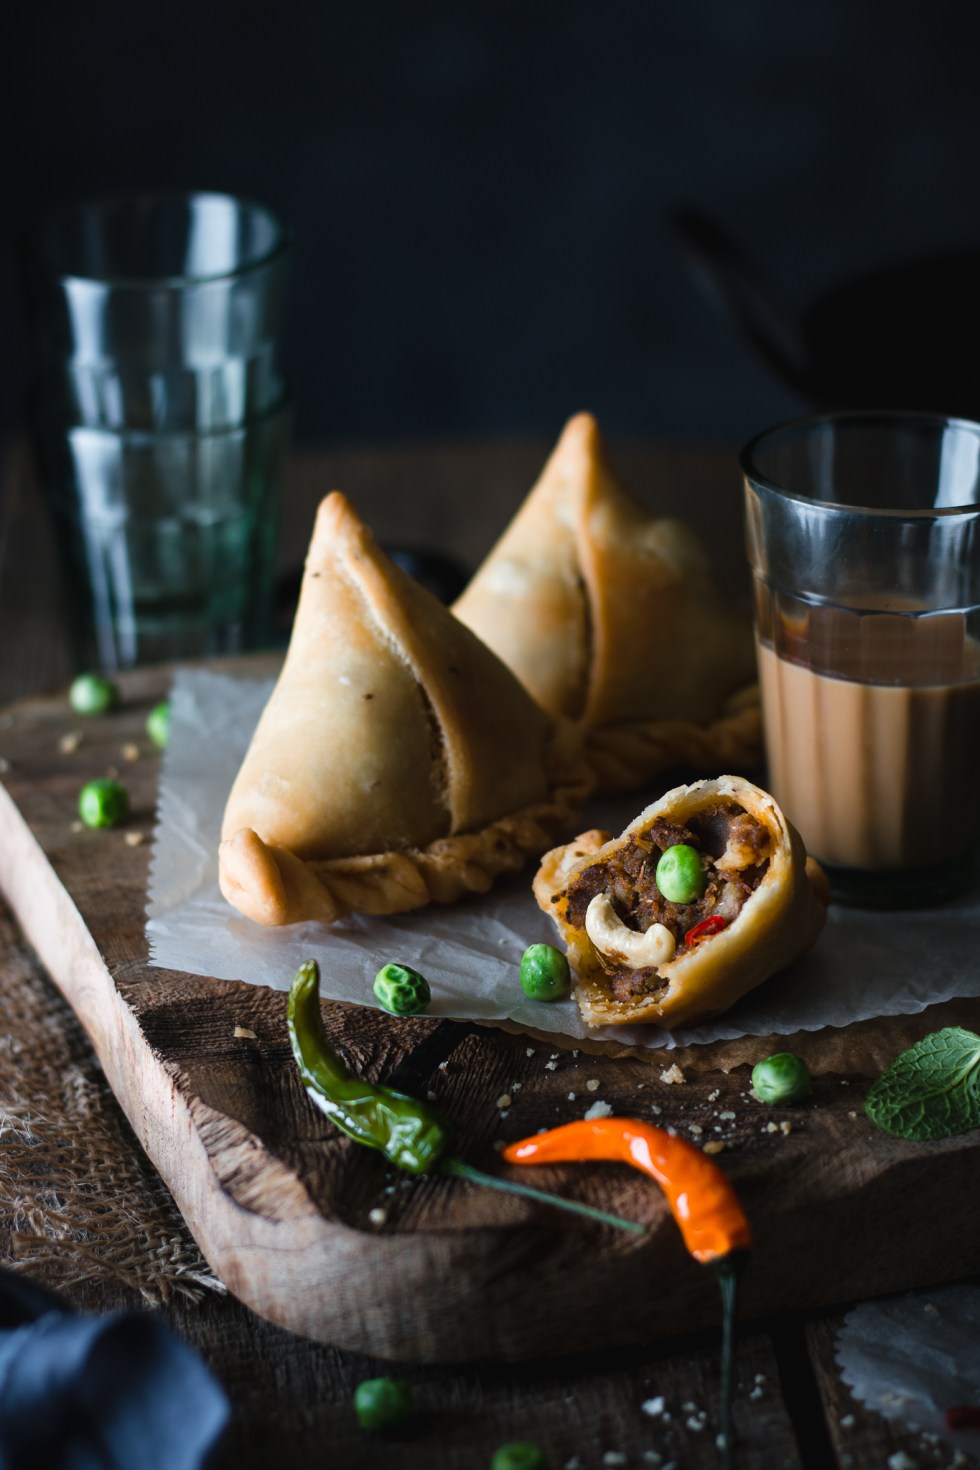
Dish: samosa